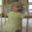
Label: baby